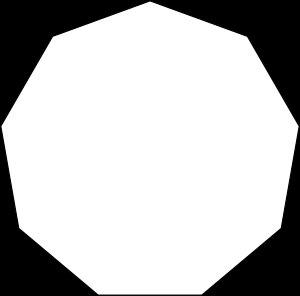
En géométrie euclidienne, un polygone est une figure géométrique plane formée d'une ligne brisée fermée, c'est-à-dire d'une suite cyclique de segments consécutifs.